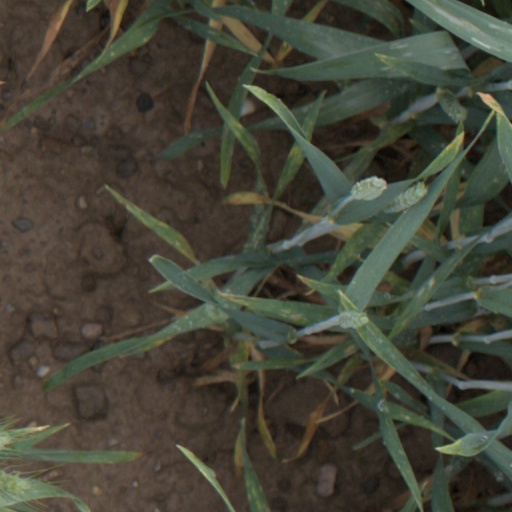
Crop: wheat